Genera Palmarum

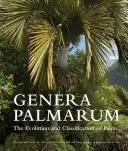

Genera Palmarum is a botany reference book that gives a detailed overview of the systematic biology of the palm family (Arecaceae). The first edition of "Genera Palmarum" was published in 1987. The second edition was published in 2008, with a reprint published in 2014. "Genera Palmarum" is currently the most detailed monograph on palm taxonomy and systematics.